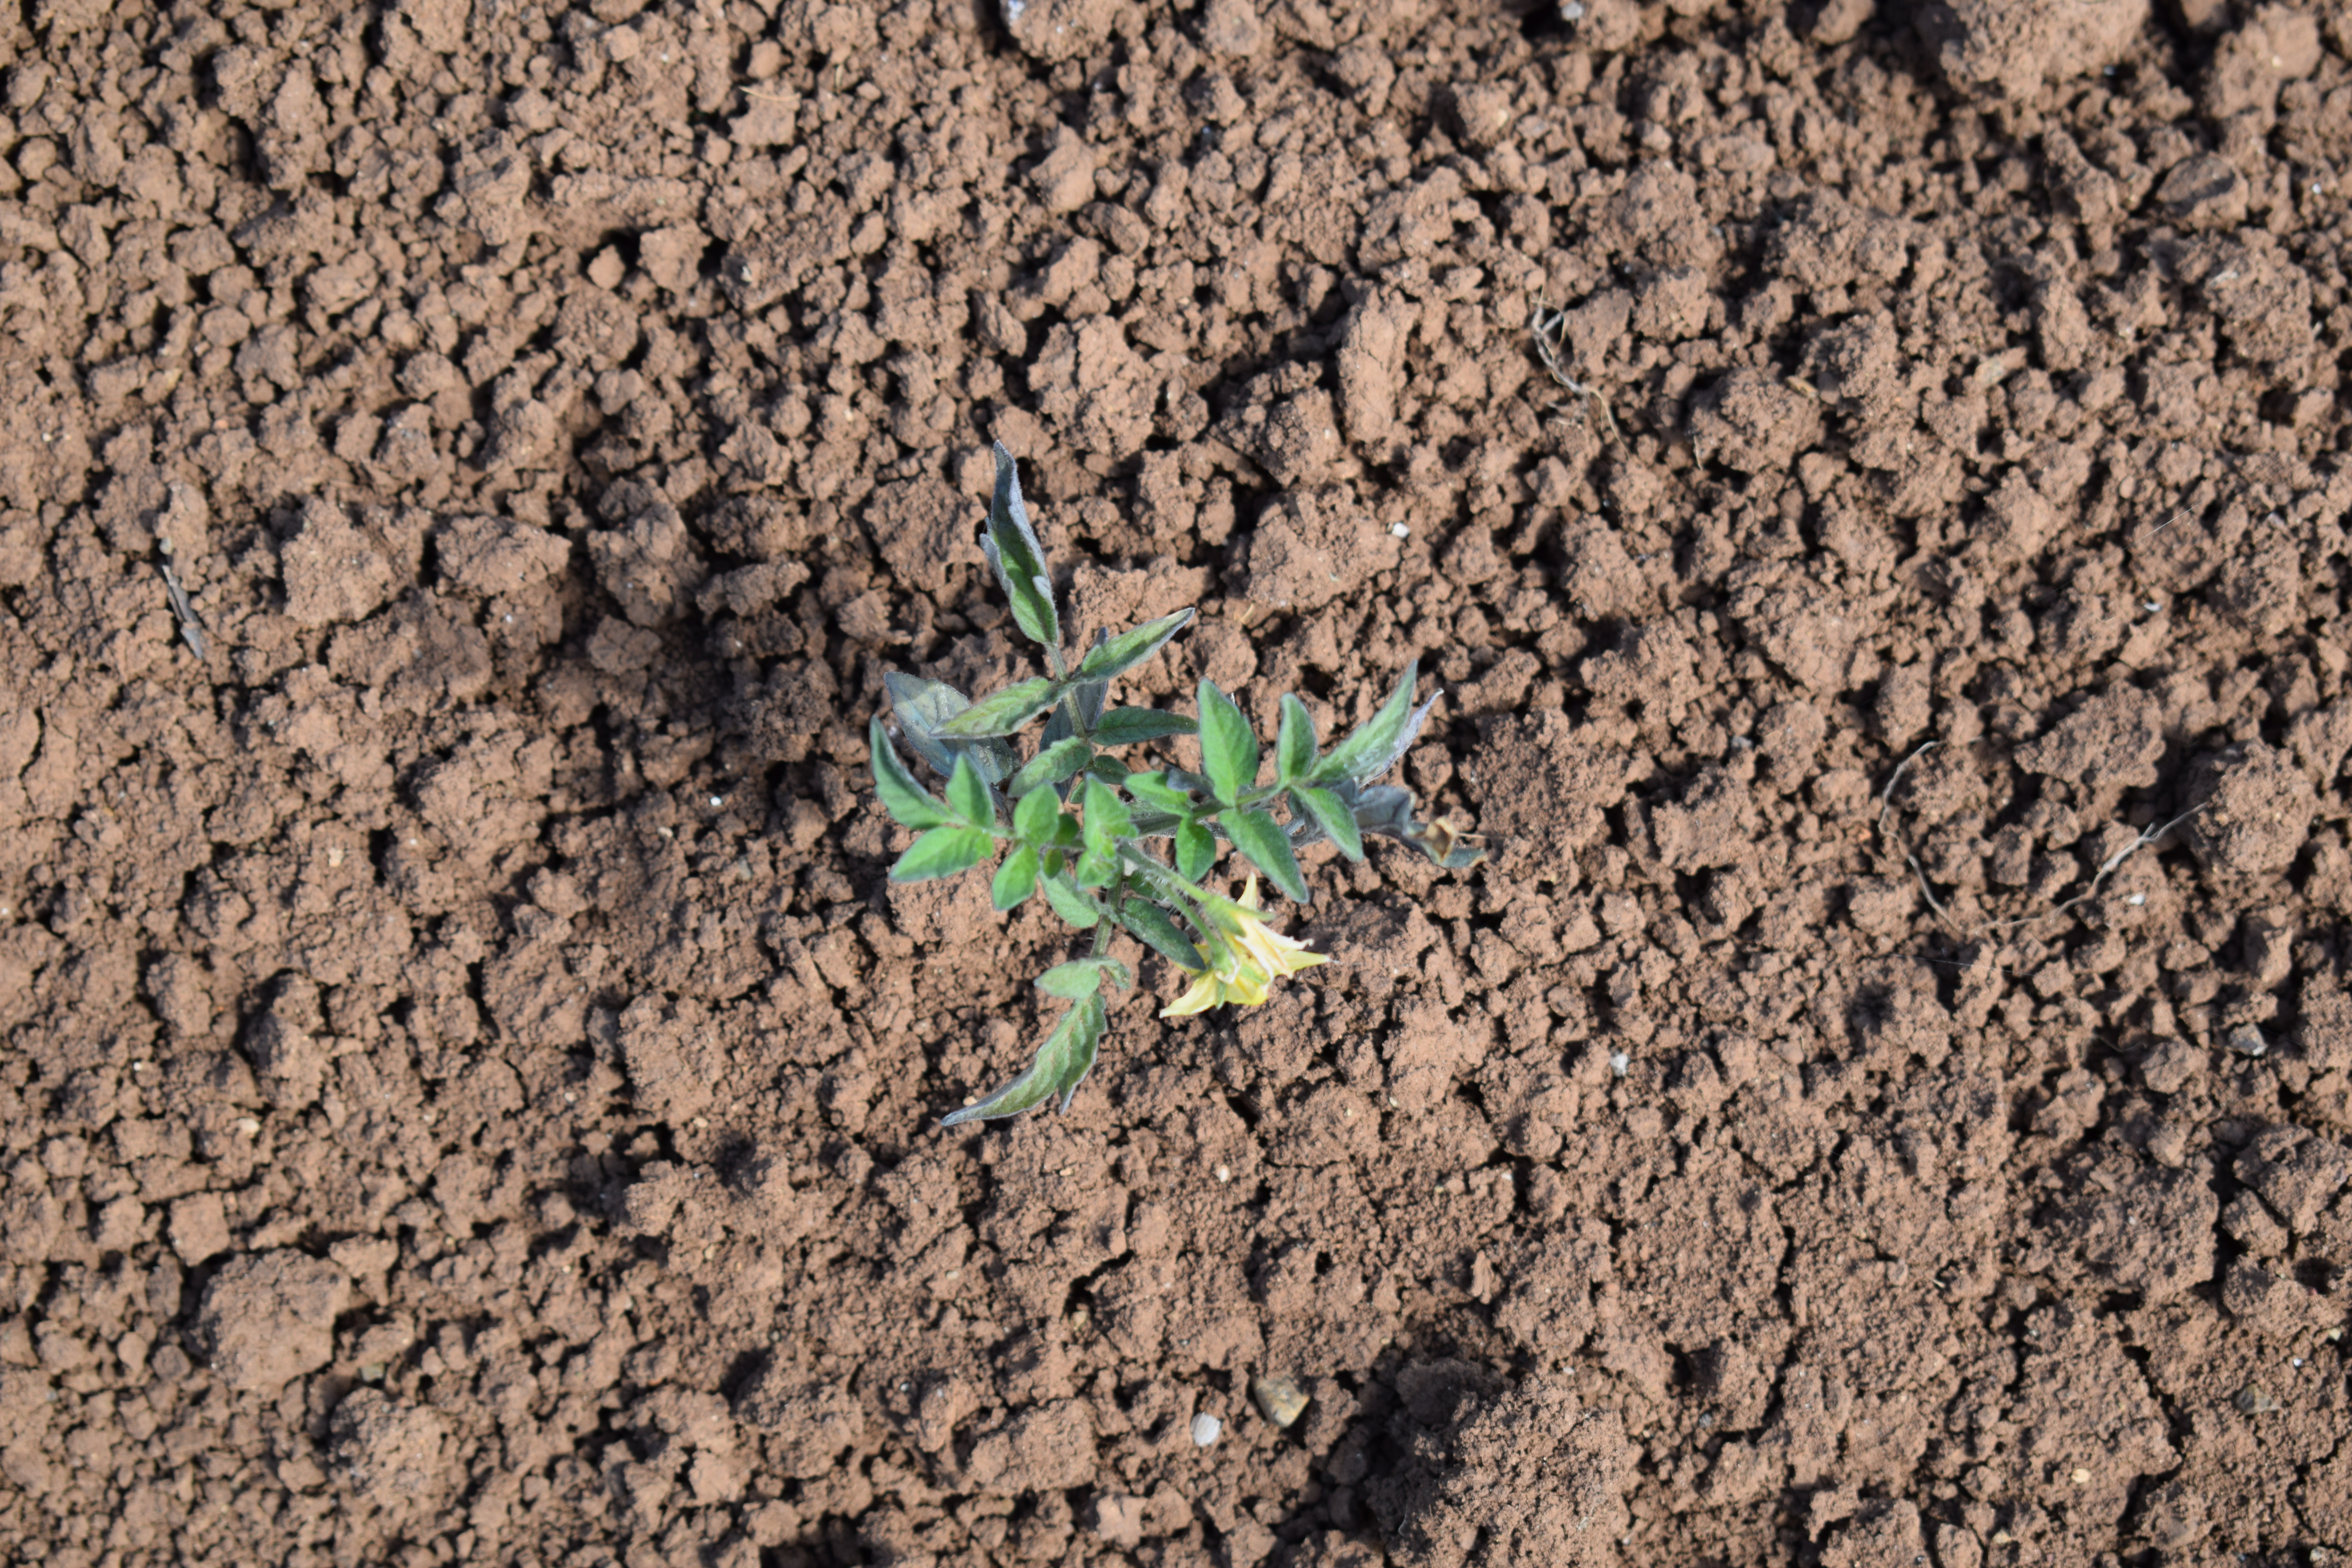
Label: tomato